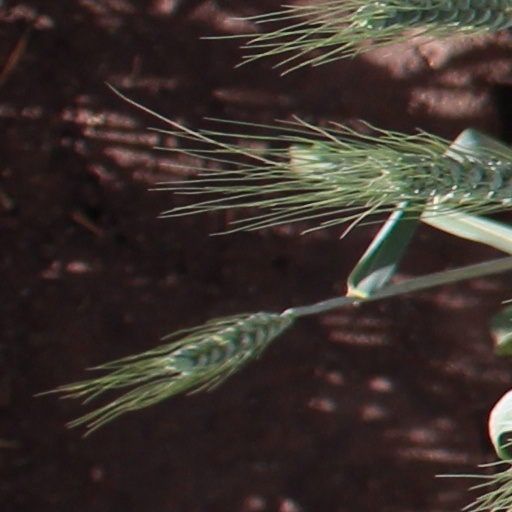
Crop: wheat